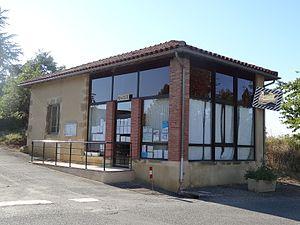
La mairie de Manent-Montané
Manent-Montané est une commune française située dans le département du Gers en région Occitanie.